Kingdom of Kandy

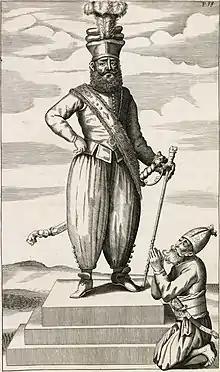
King Rajasinha II of Kandy, with an Adigar at his feet.

Relations between the Dutch Republic and the Kandyans were initiated on 2 June 1602 when Dutch explorer Joris van Spilbergen arrived at Santhamuruthu on the eastern coast of Sri Lanka. Later that year the Dutch East India Company despatched Sebald de Weert to Kandy in an attempt to negotiate a treaty. The visit ended in disaster when the visitors offended their Kandyan hosts with their behaviour and in the ensuing fracas, de Weert and several of his entourage were killed.